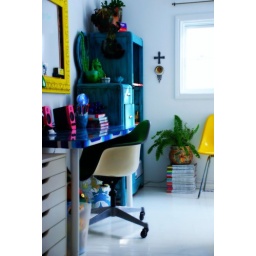
my office - a tiny bit of heaven in my tiny house